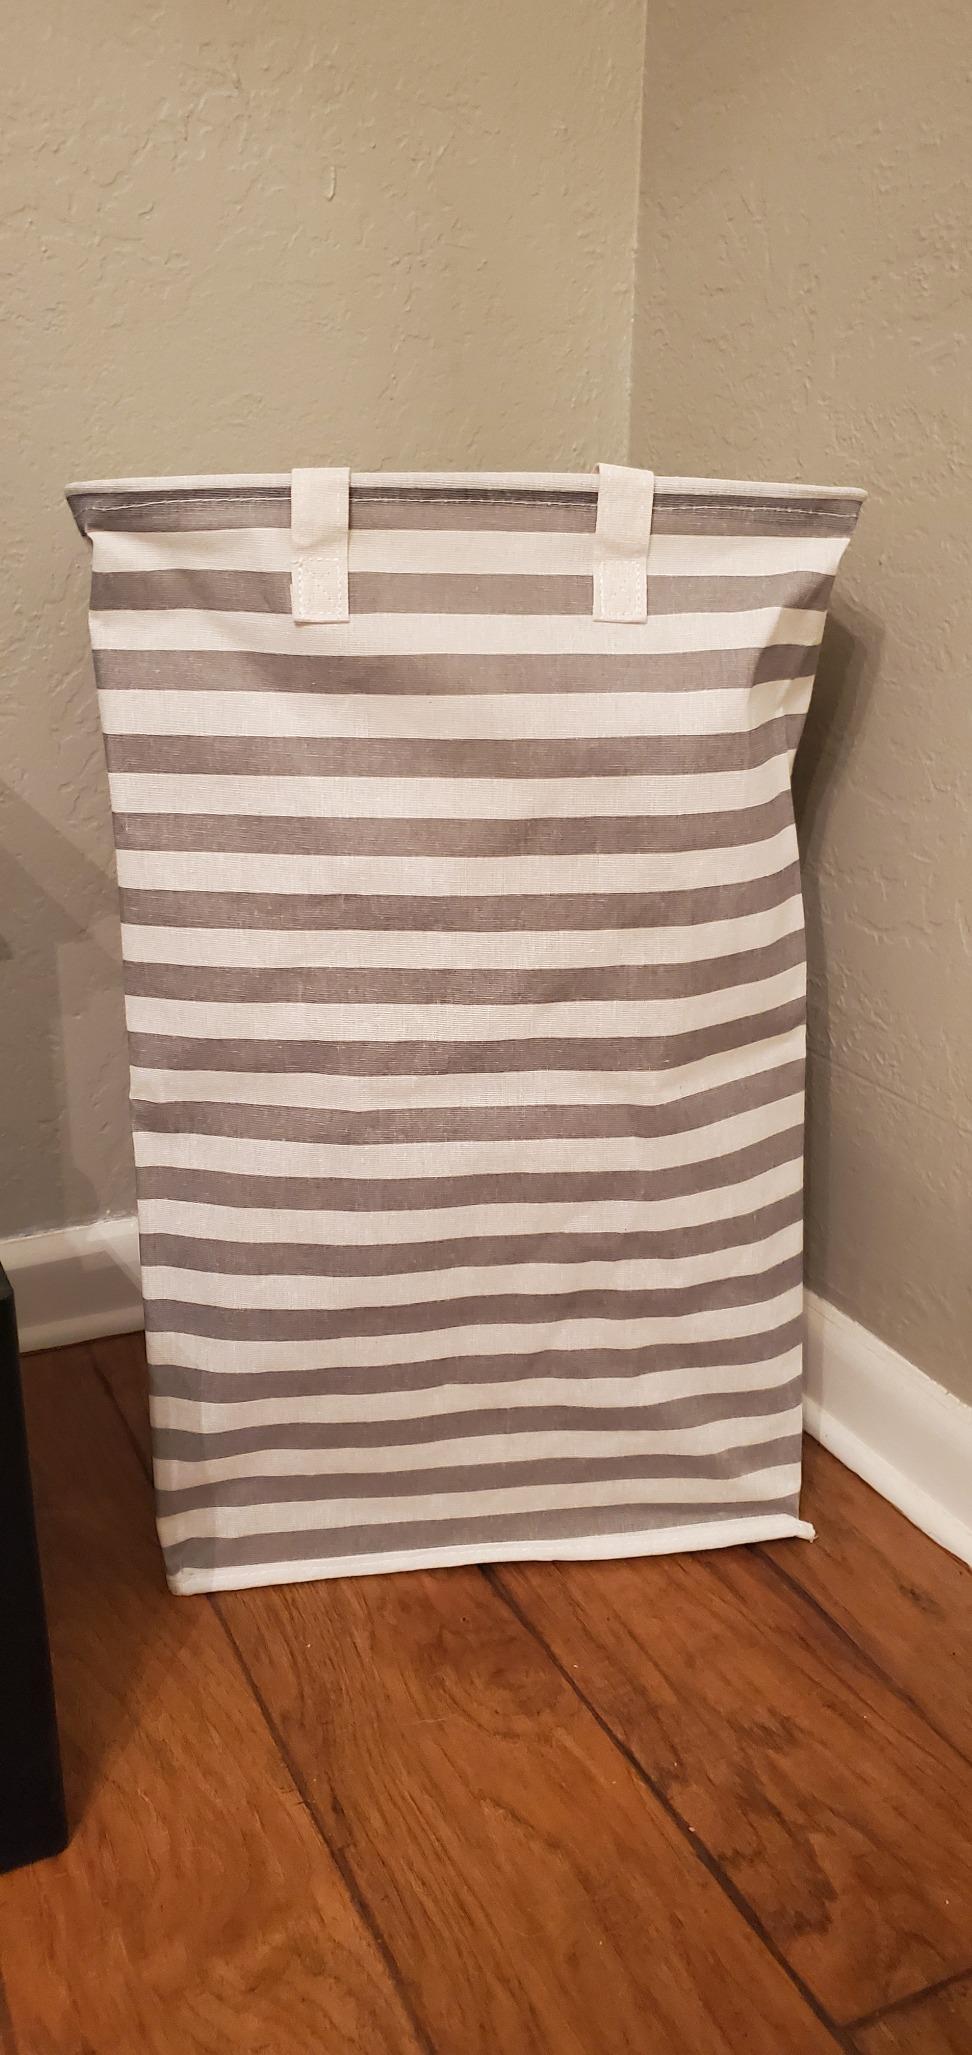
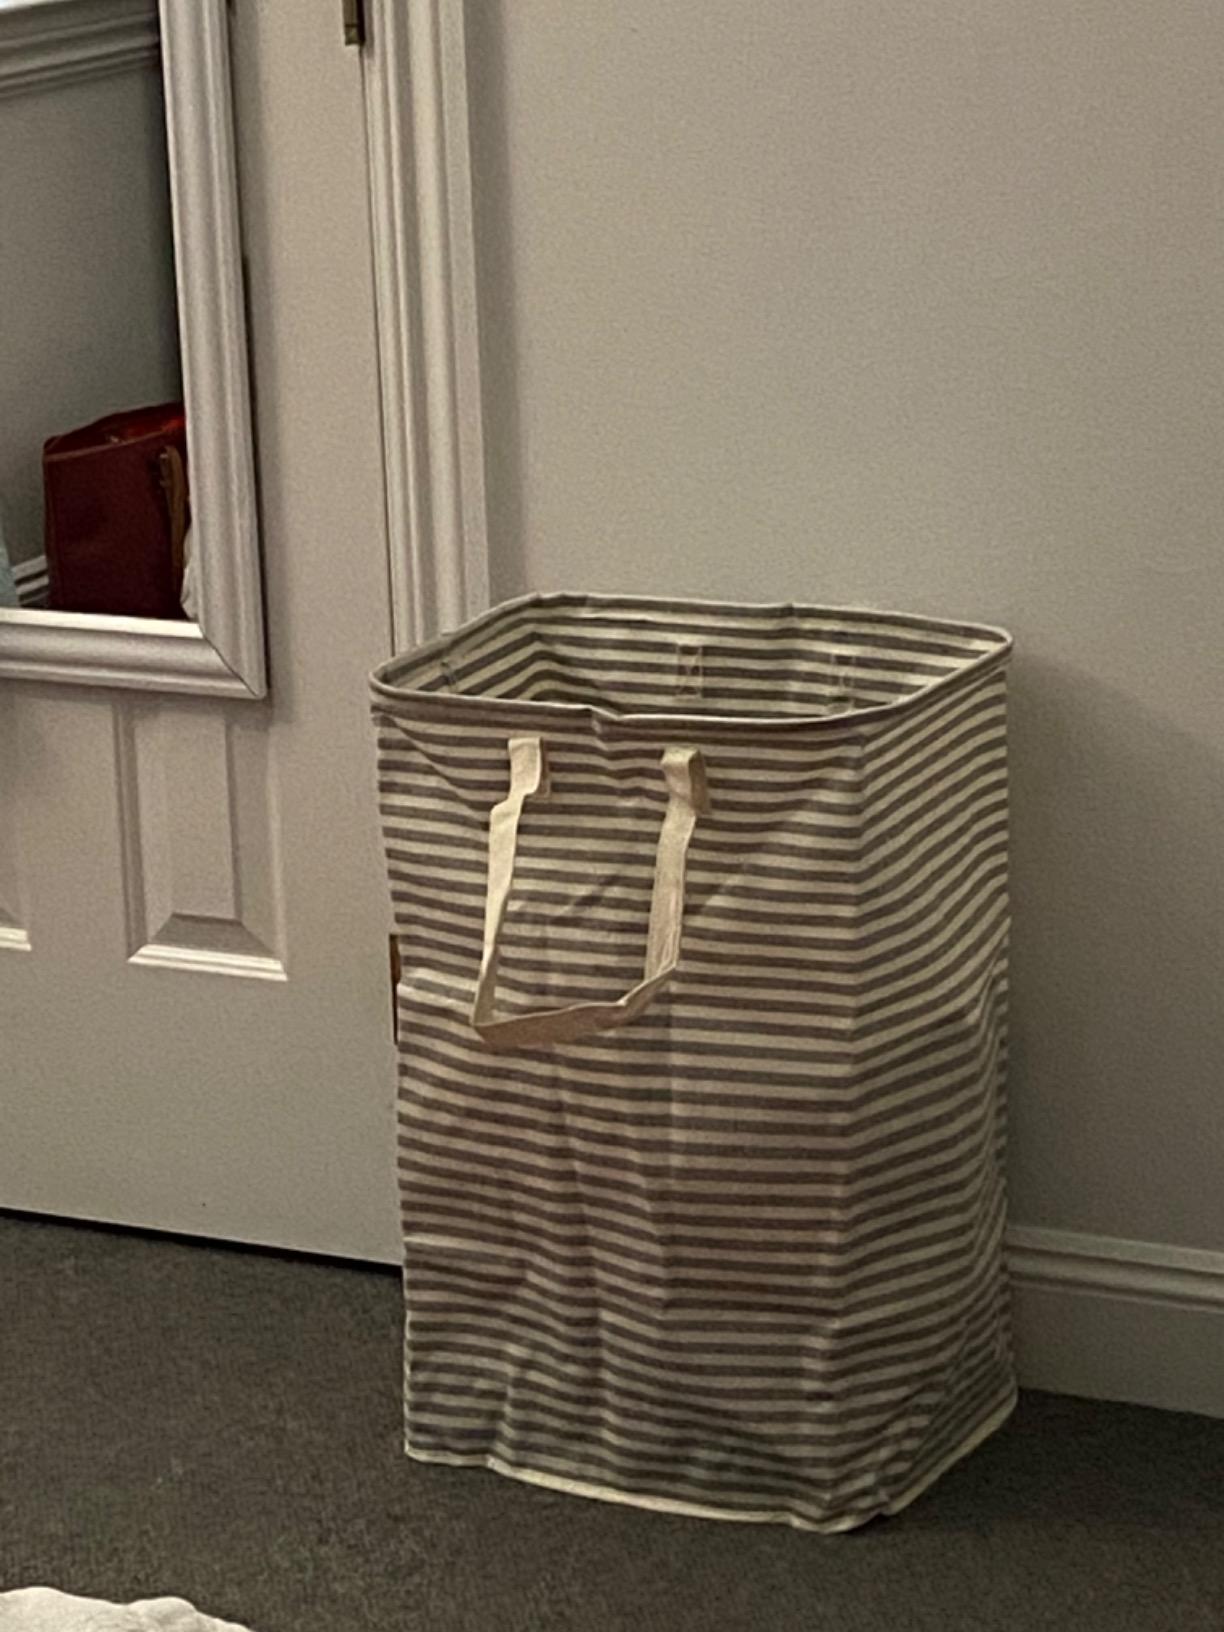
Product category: items_hamper
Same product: no